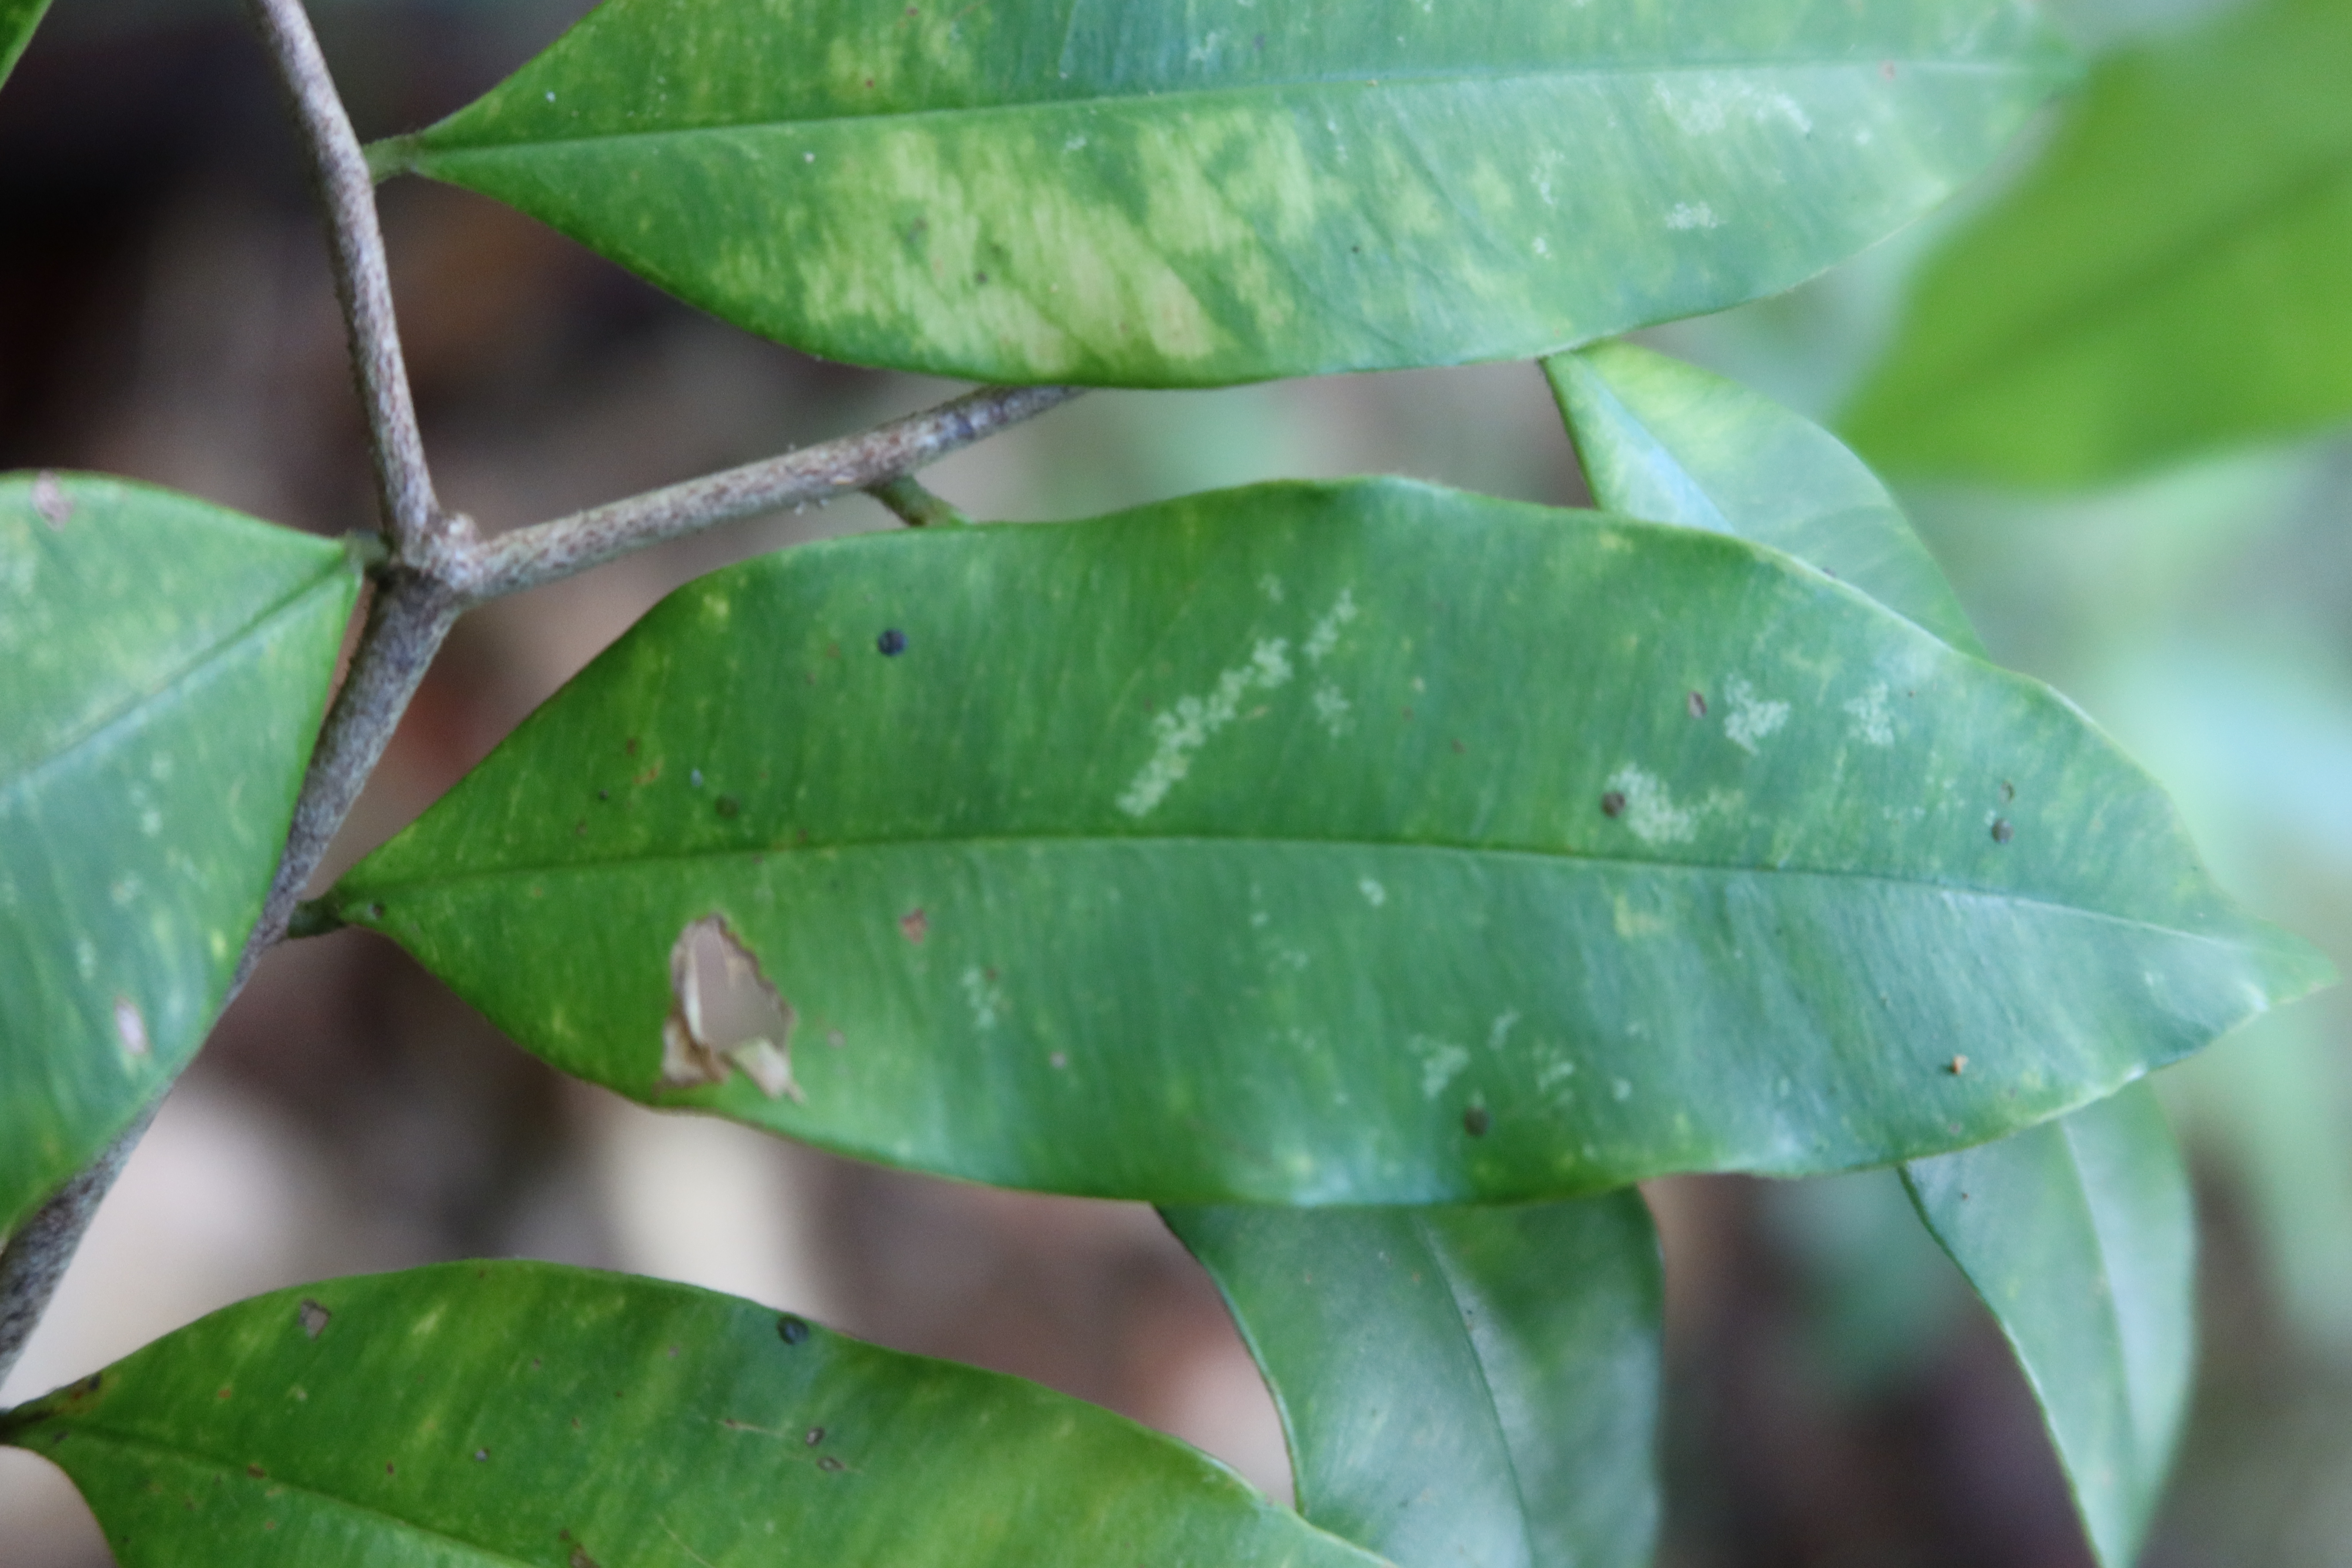
Label: Black spots